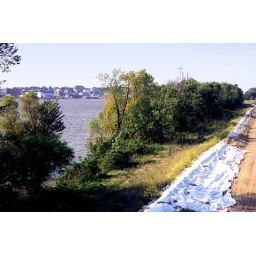
From the train window - the banks of the Mississippi river, just after major flooding in 1993.